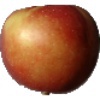
Label: braeburn_apple